Artificial sky

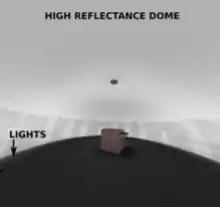
Illustration of Reflectors Artificial Sky

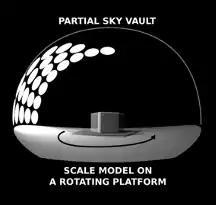
Illustration of Virtual Dome Artificial Sky

Virtual dome replicates the sky vault with a scanning process for any time and any location on Earth. This type of artificial sky is flexible due to its ability to replicate any type of sky. To limit cost and space, the virtual dome utilizes heavy robotic and fine control systems. The results of the simulation are measured only through a computer screen after a process of combinations of multiple simulations. It provides daylighting simulations on scale models on a rotating platform using an artificial sky and a Sun simulator. The artificial dome was found in the early nineties, and therefore it is the latest type of artificial sky.